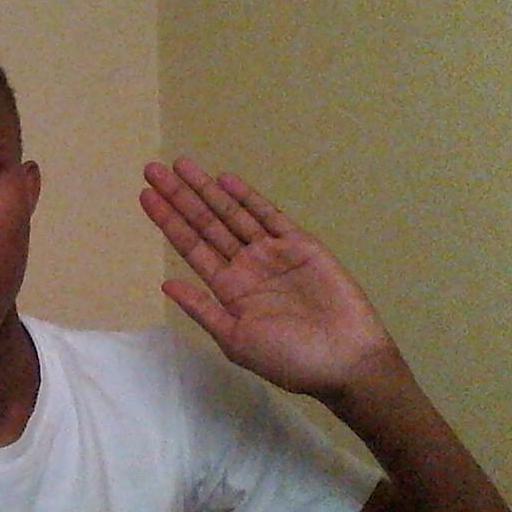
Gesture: stop